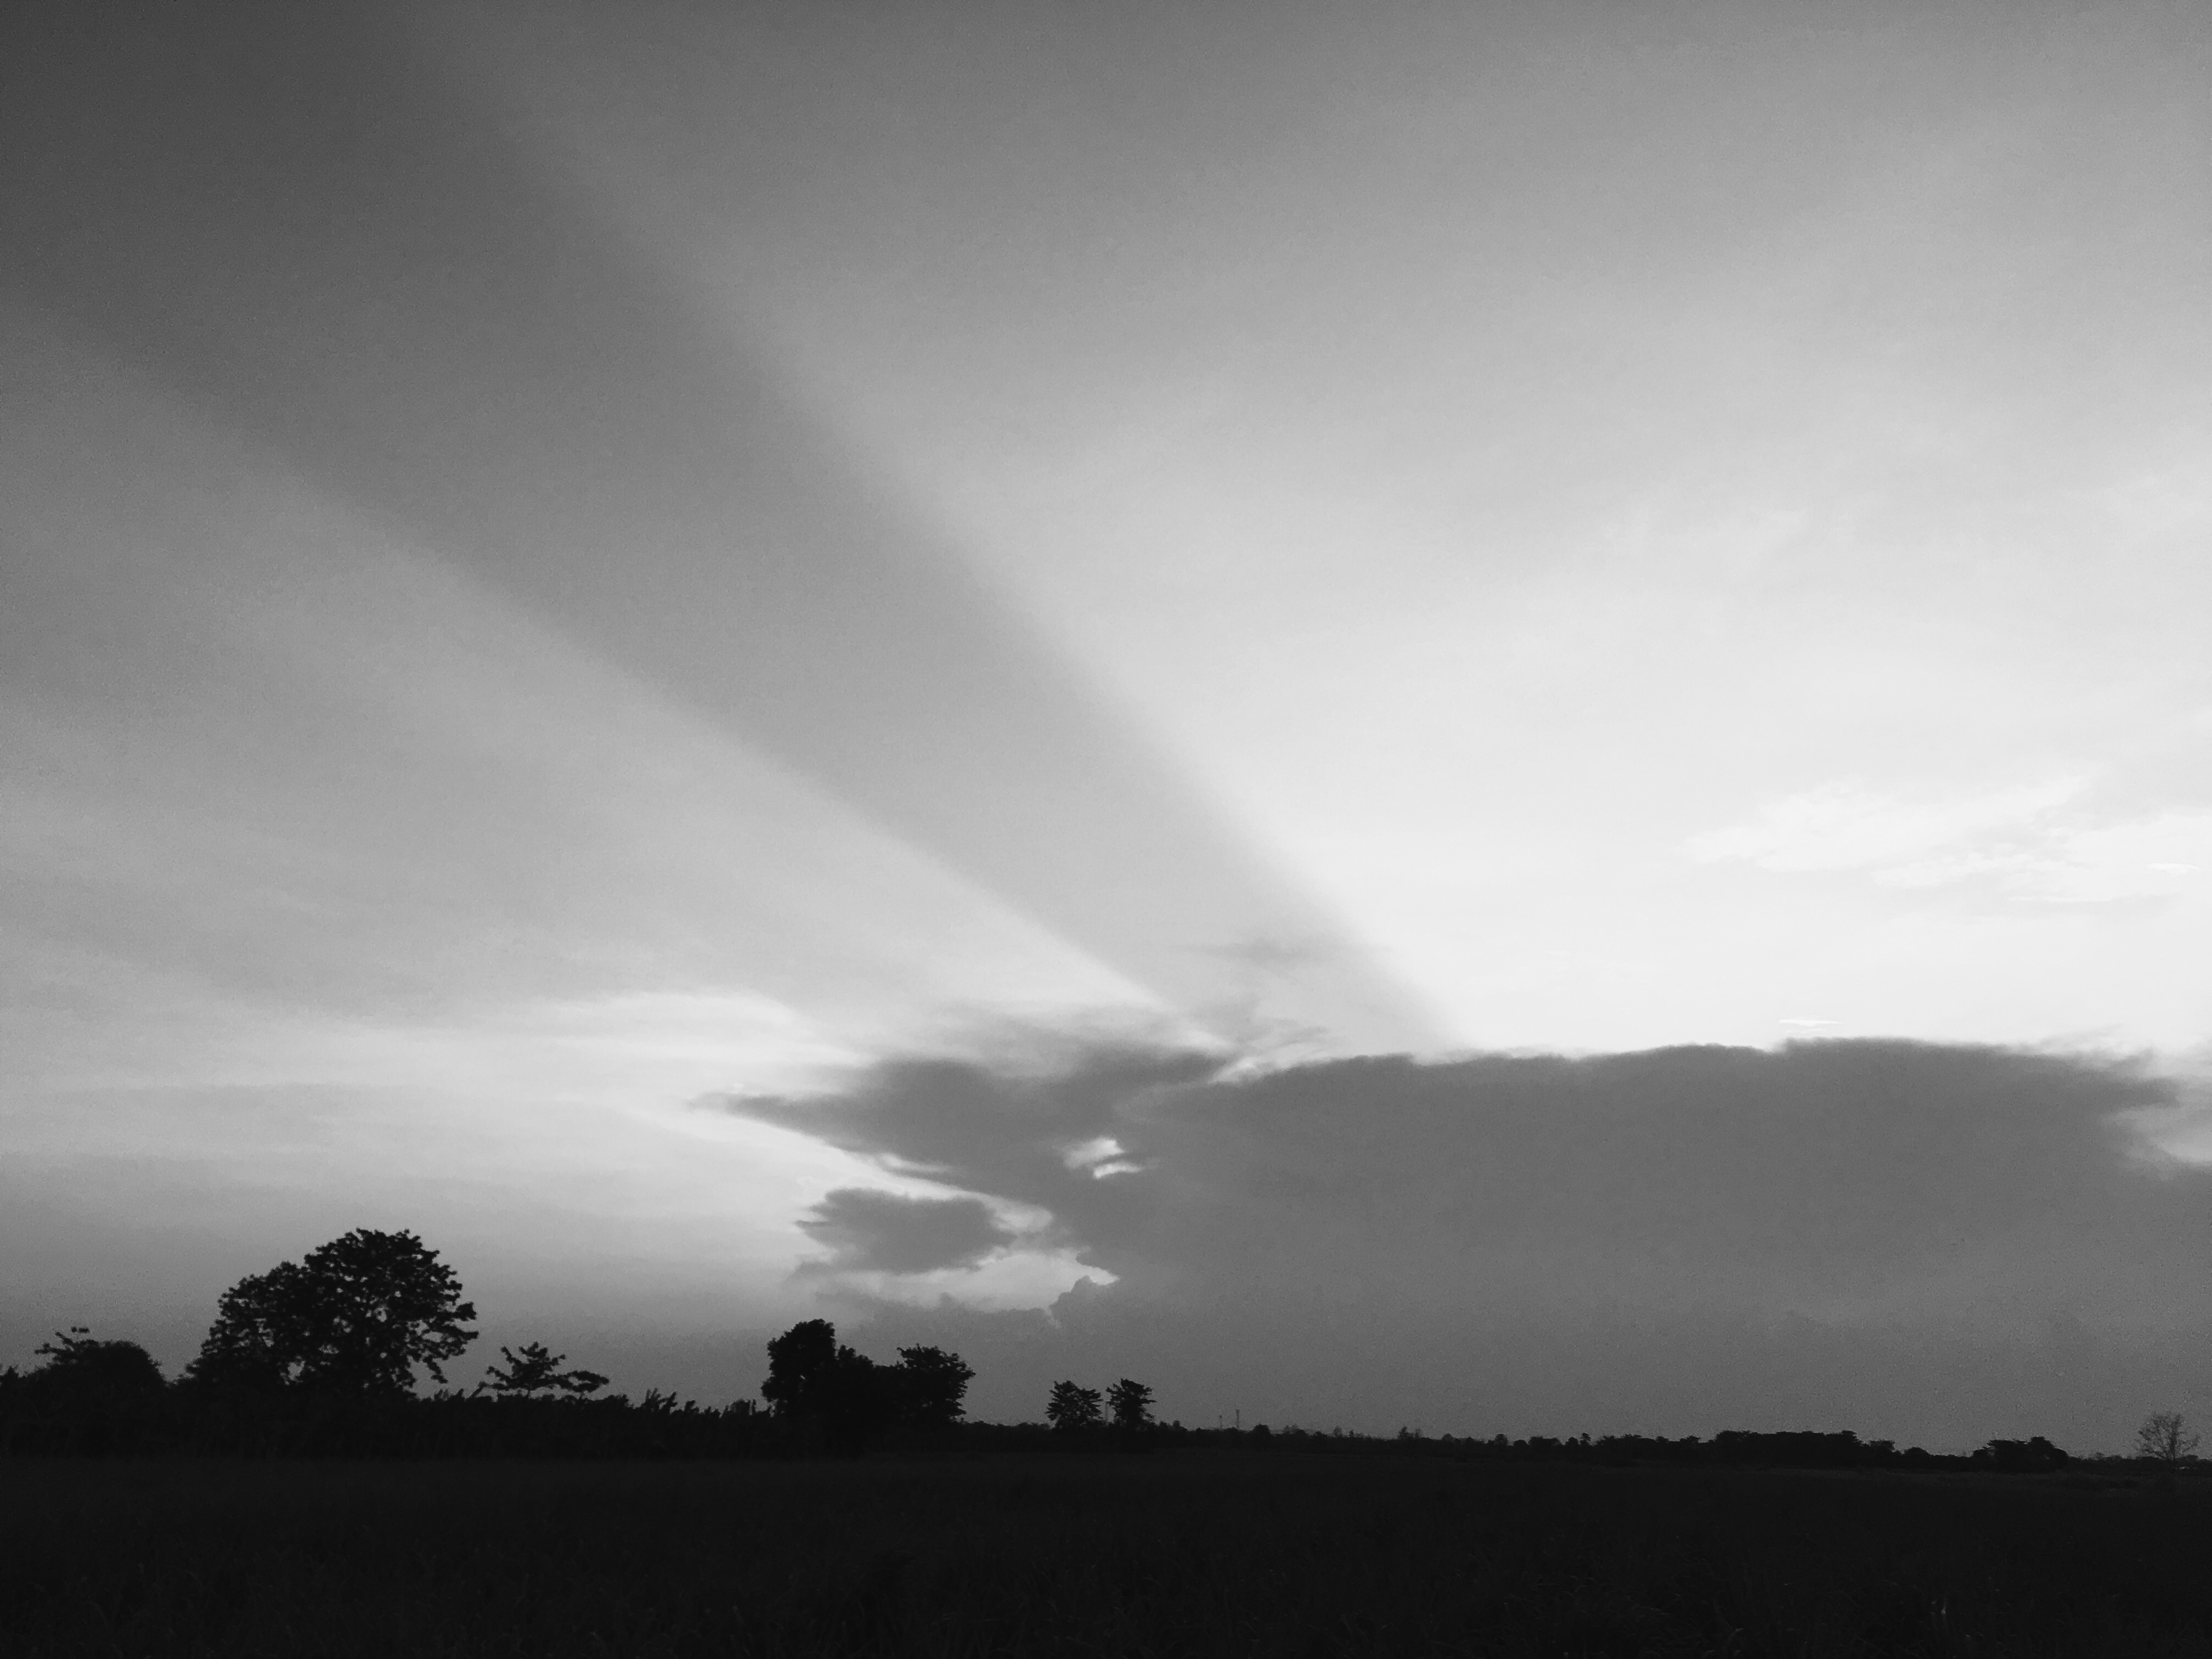
horizon, cloud, black and white, sky, mist, sunlight, morning, dawn, atmosphere, dusk, weather, darkness, monochrome, meteorological phenomenon, monochrome photography, atmospheric phenomenon, atmosphere of earth